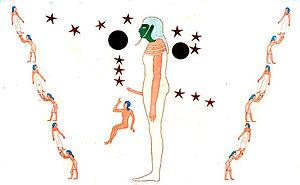
Représentation de clepsydre dans la tombe de Tausert et Setnakht, mur J1
La plus ancienne horloge hydraulique primitive connue, dite traditionnellement clepsydre, est la clepsydre de Karnak ; elle est égyptienne et date du règne d'Amenhotep III. Cependant un document prouverait que la conception de cet instrument est antérieure à ce règne. Les murs de la tombe du scribe Amenemhat ayant officié sous les règnes d'Ahmôsis Iᵉʳ, Amenhotep Iᵉʳ et Thoutmôsis Iᵉʳ, sont couverts entre autres de la description d'une telle horloge à eau.